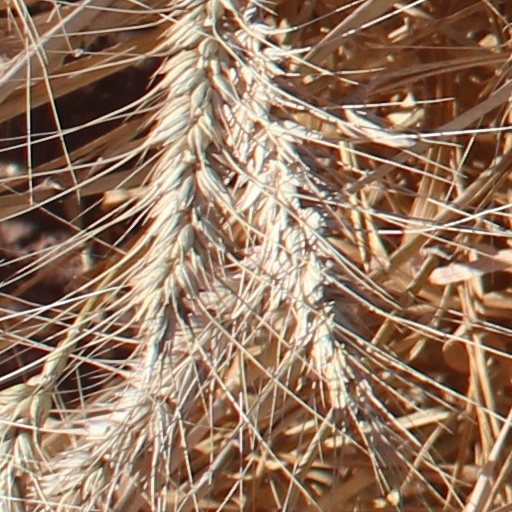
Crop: wheat